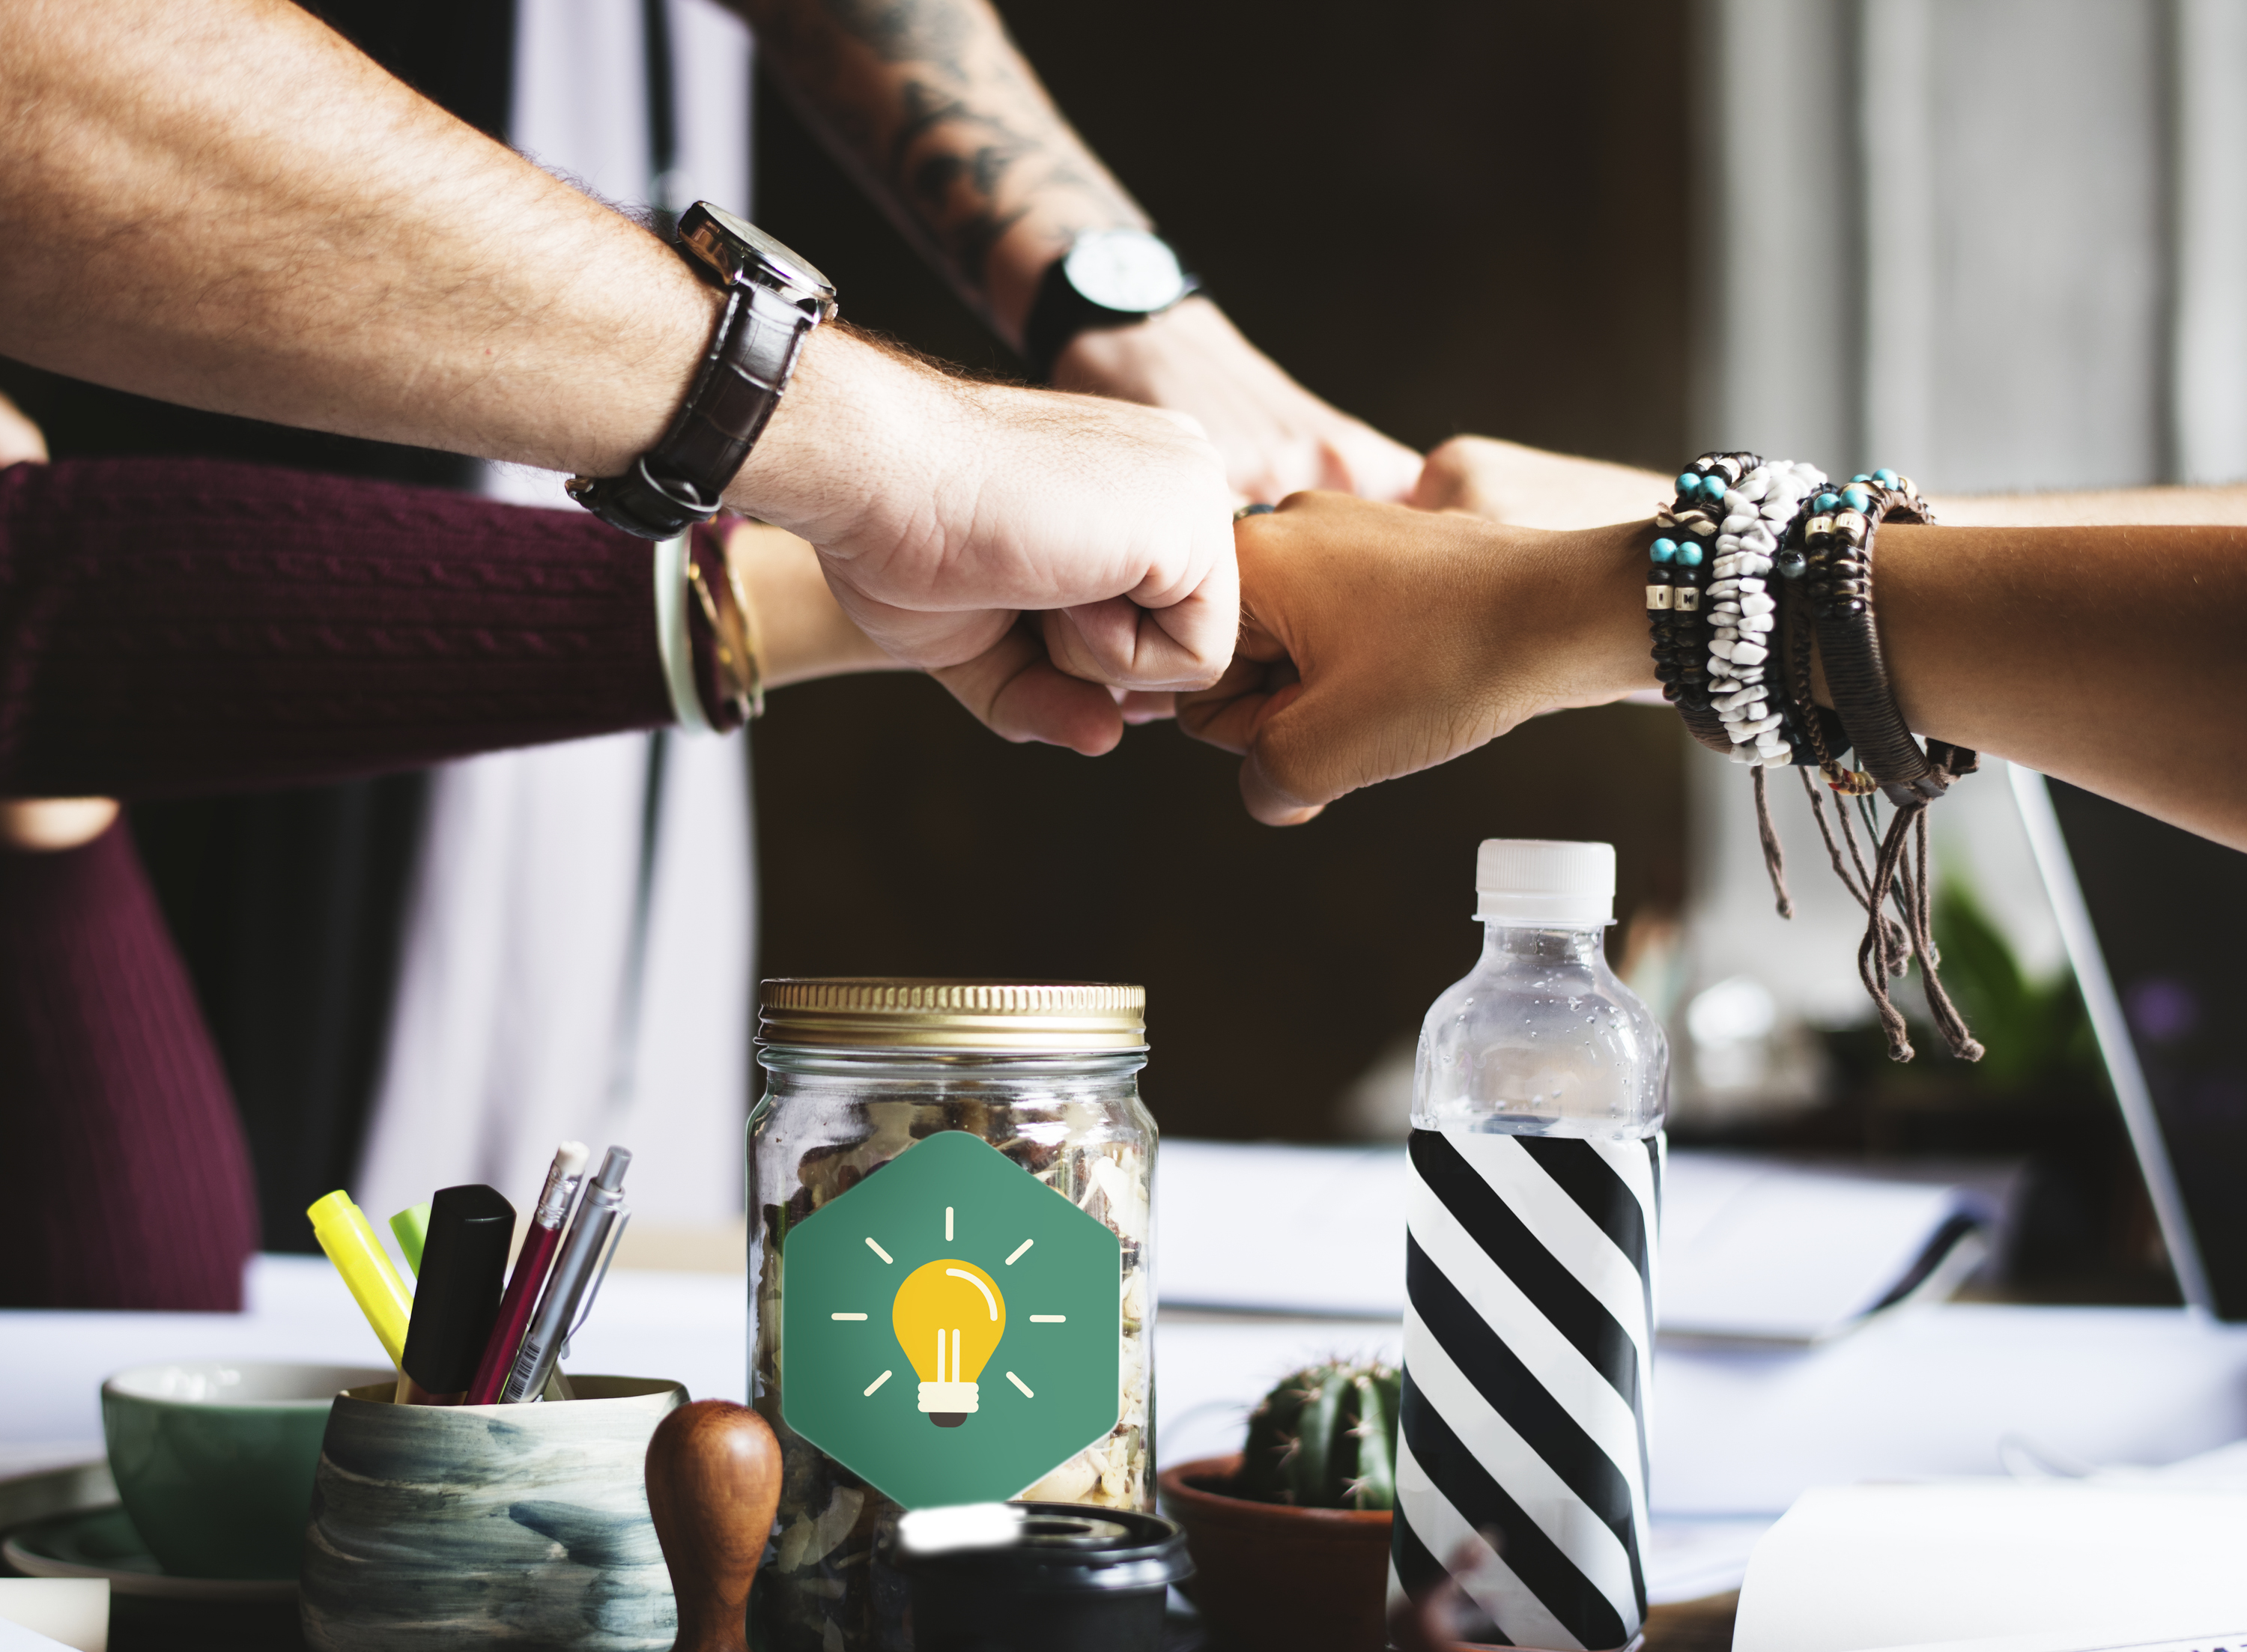
closeup, colleagues, cooperation, desk, fist, fist bump, group, hands, startup, table, team, teamwork, unity, drink, hand, arm, finger, alcohol, drinkware, nail